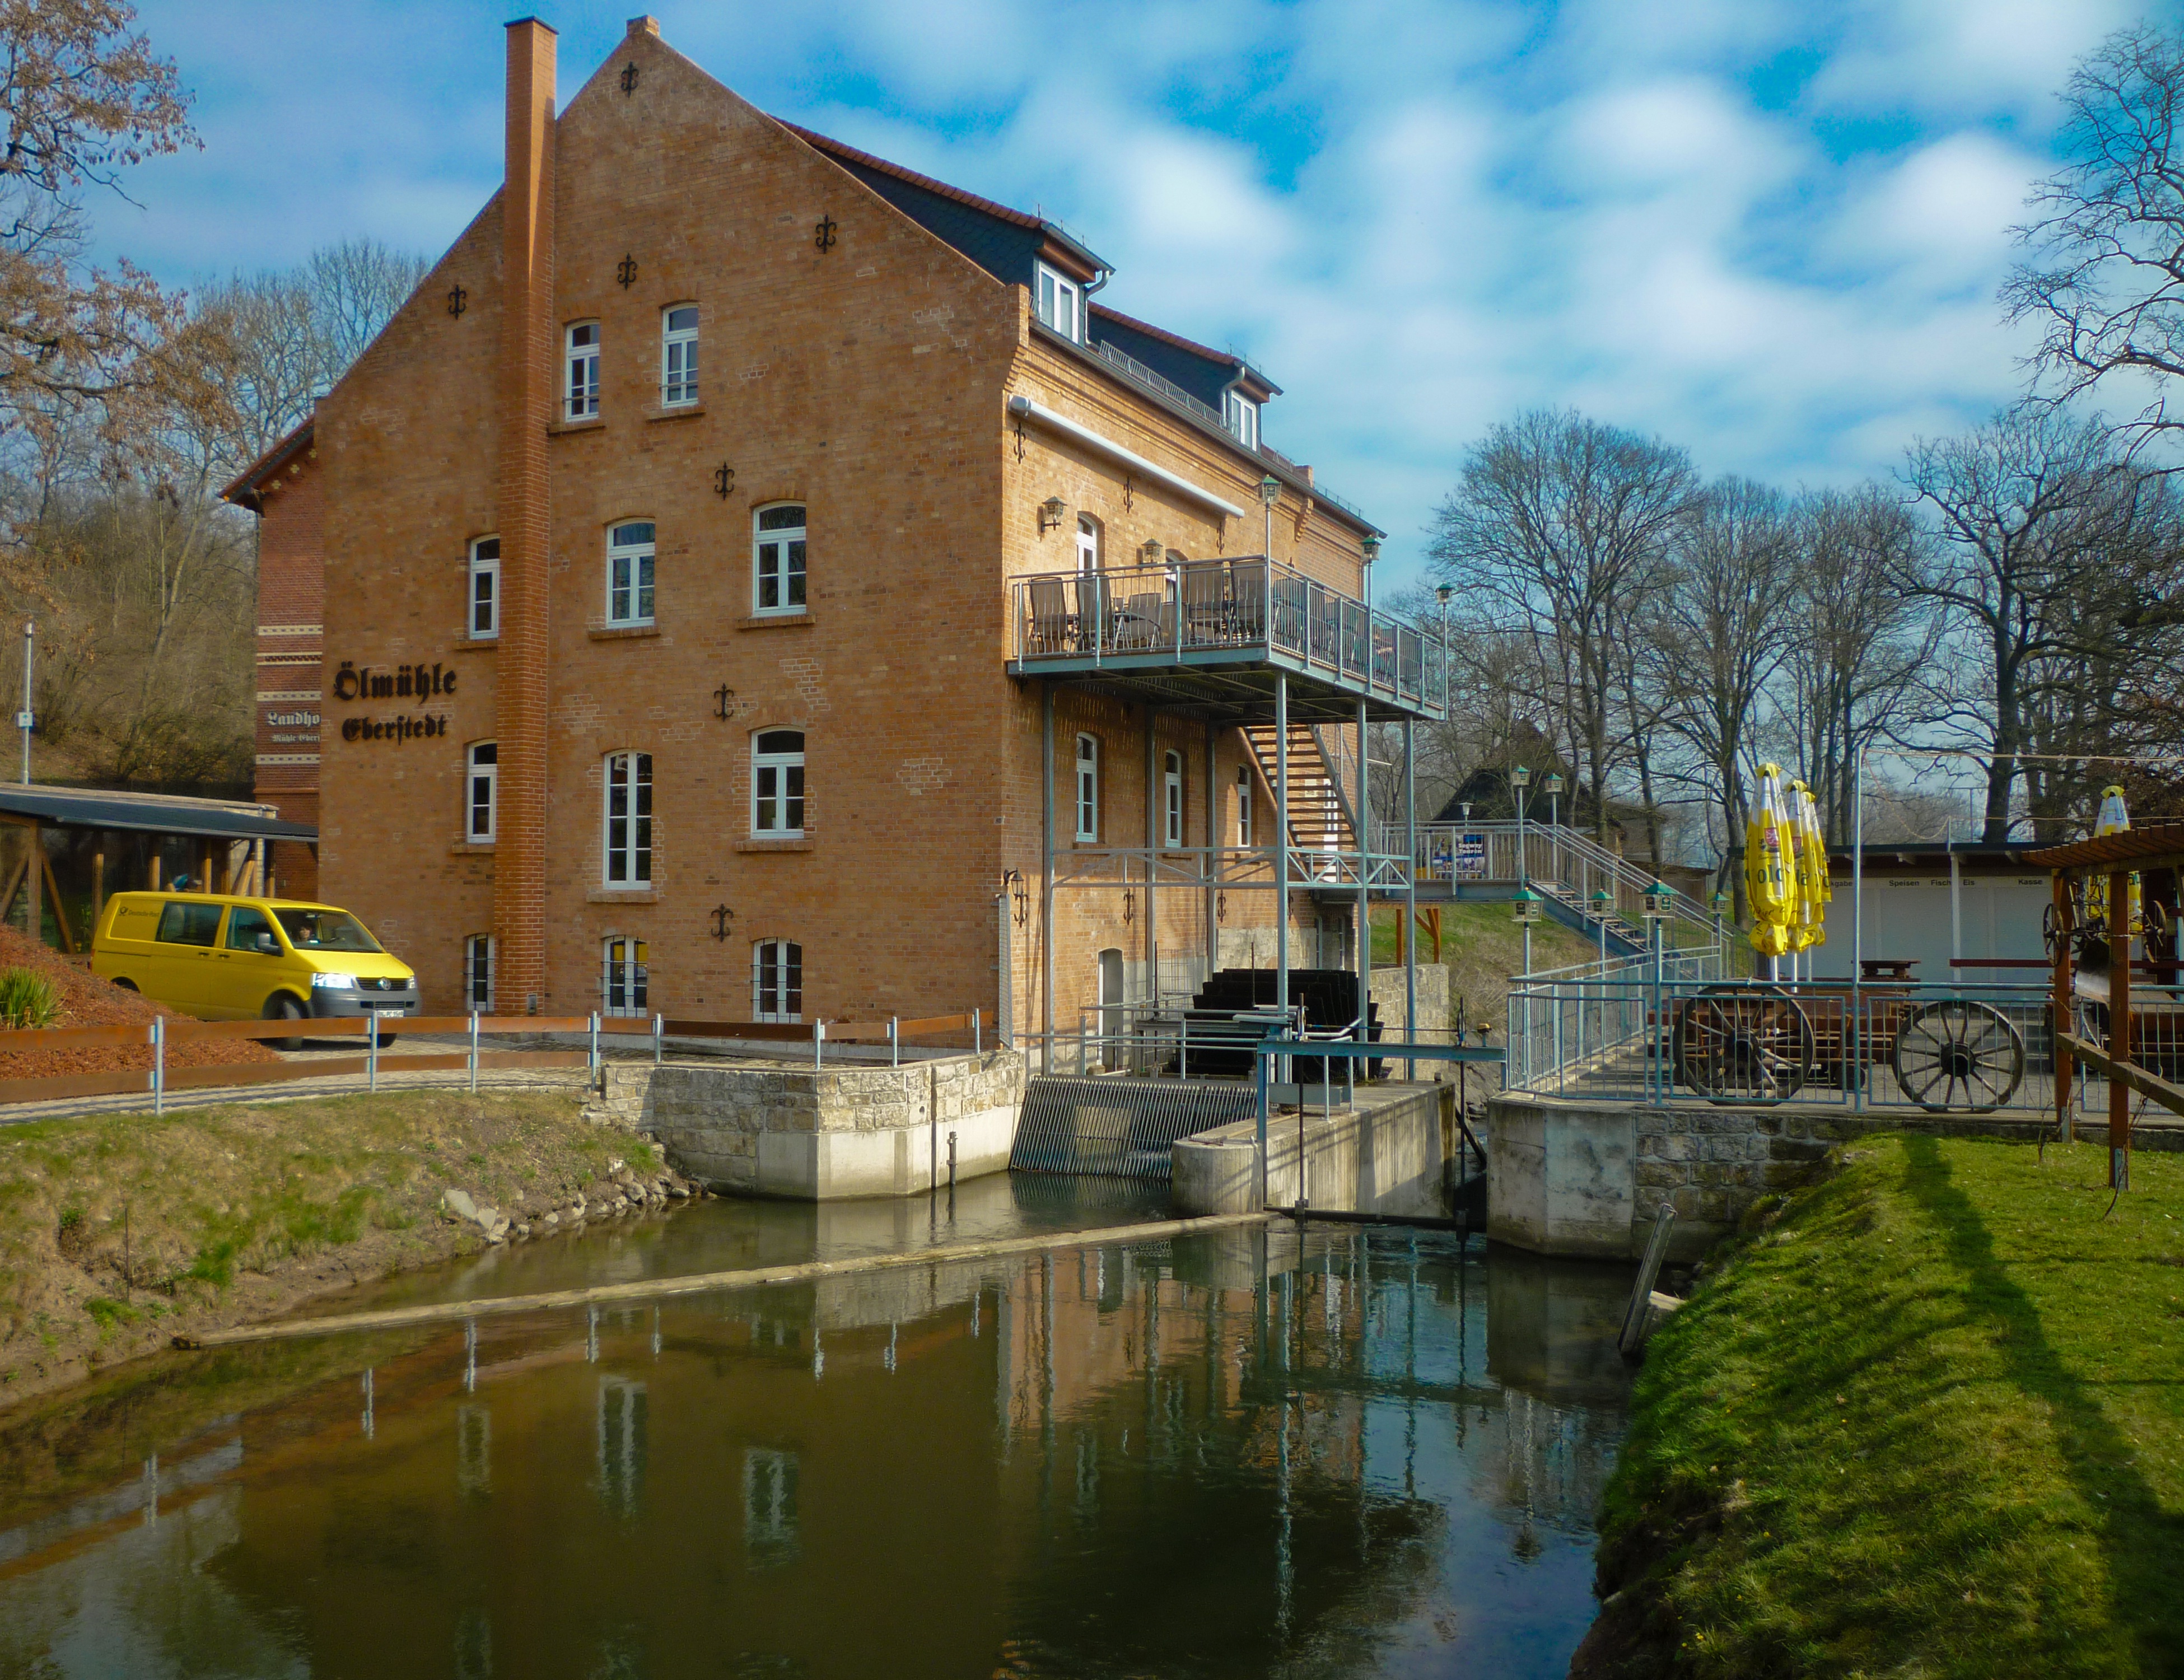
landscape, house, building, home, canal, reflection, cottage, facade, waterway, estate, destination, neighbourhood, water power, oil mill, eberstedt